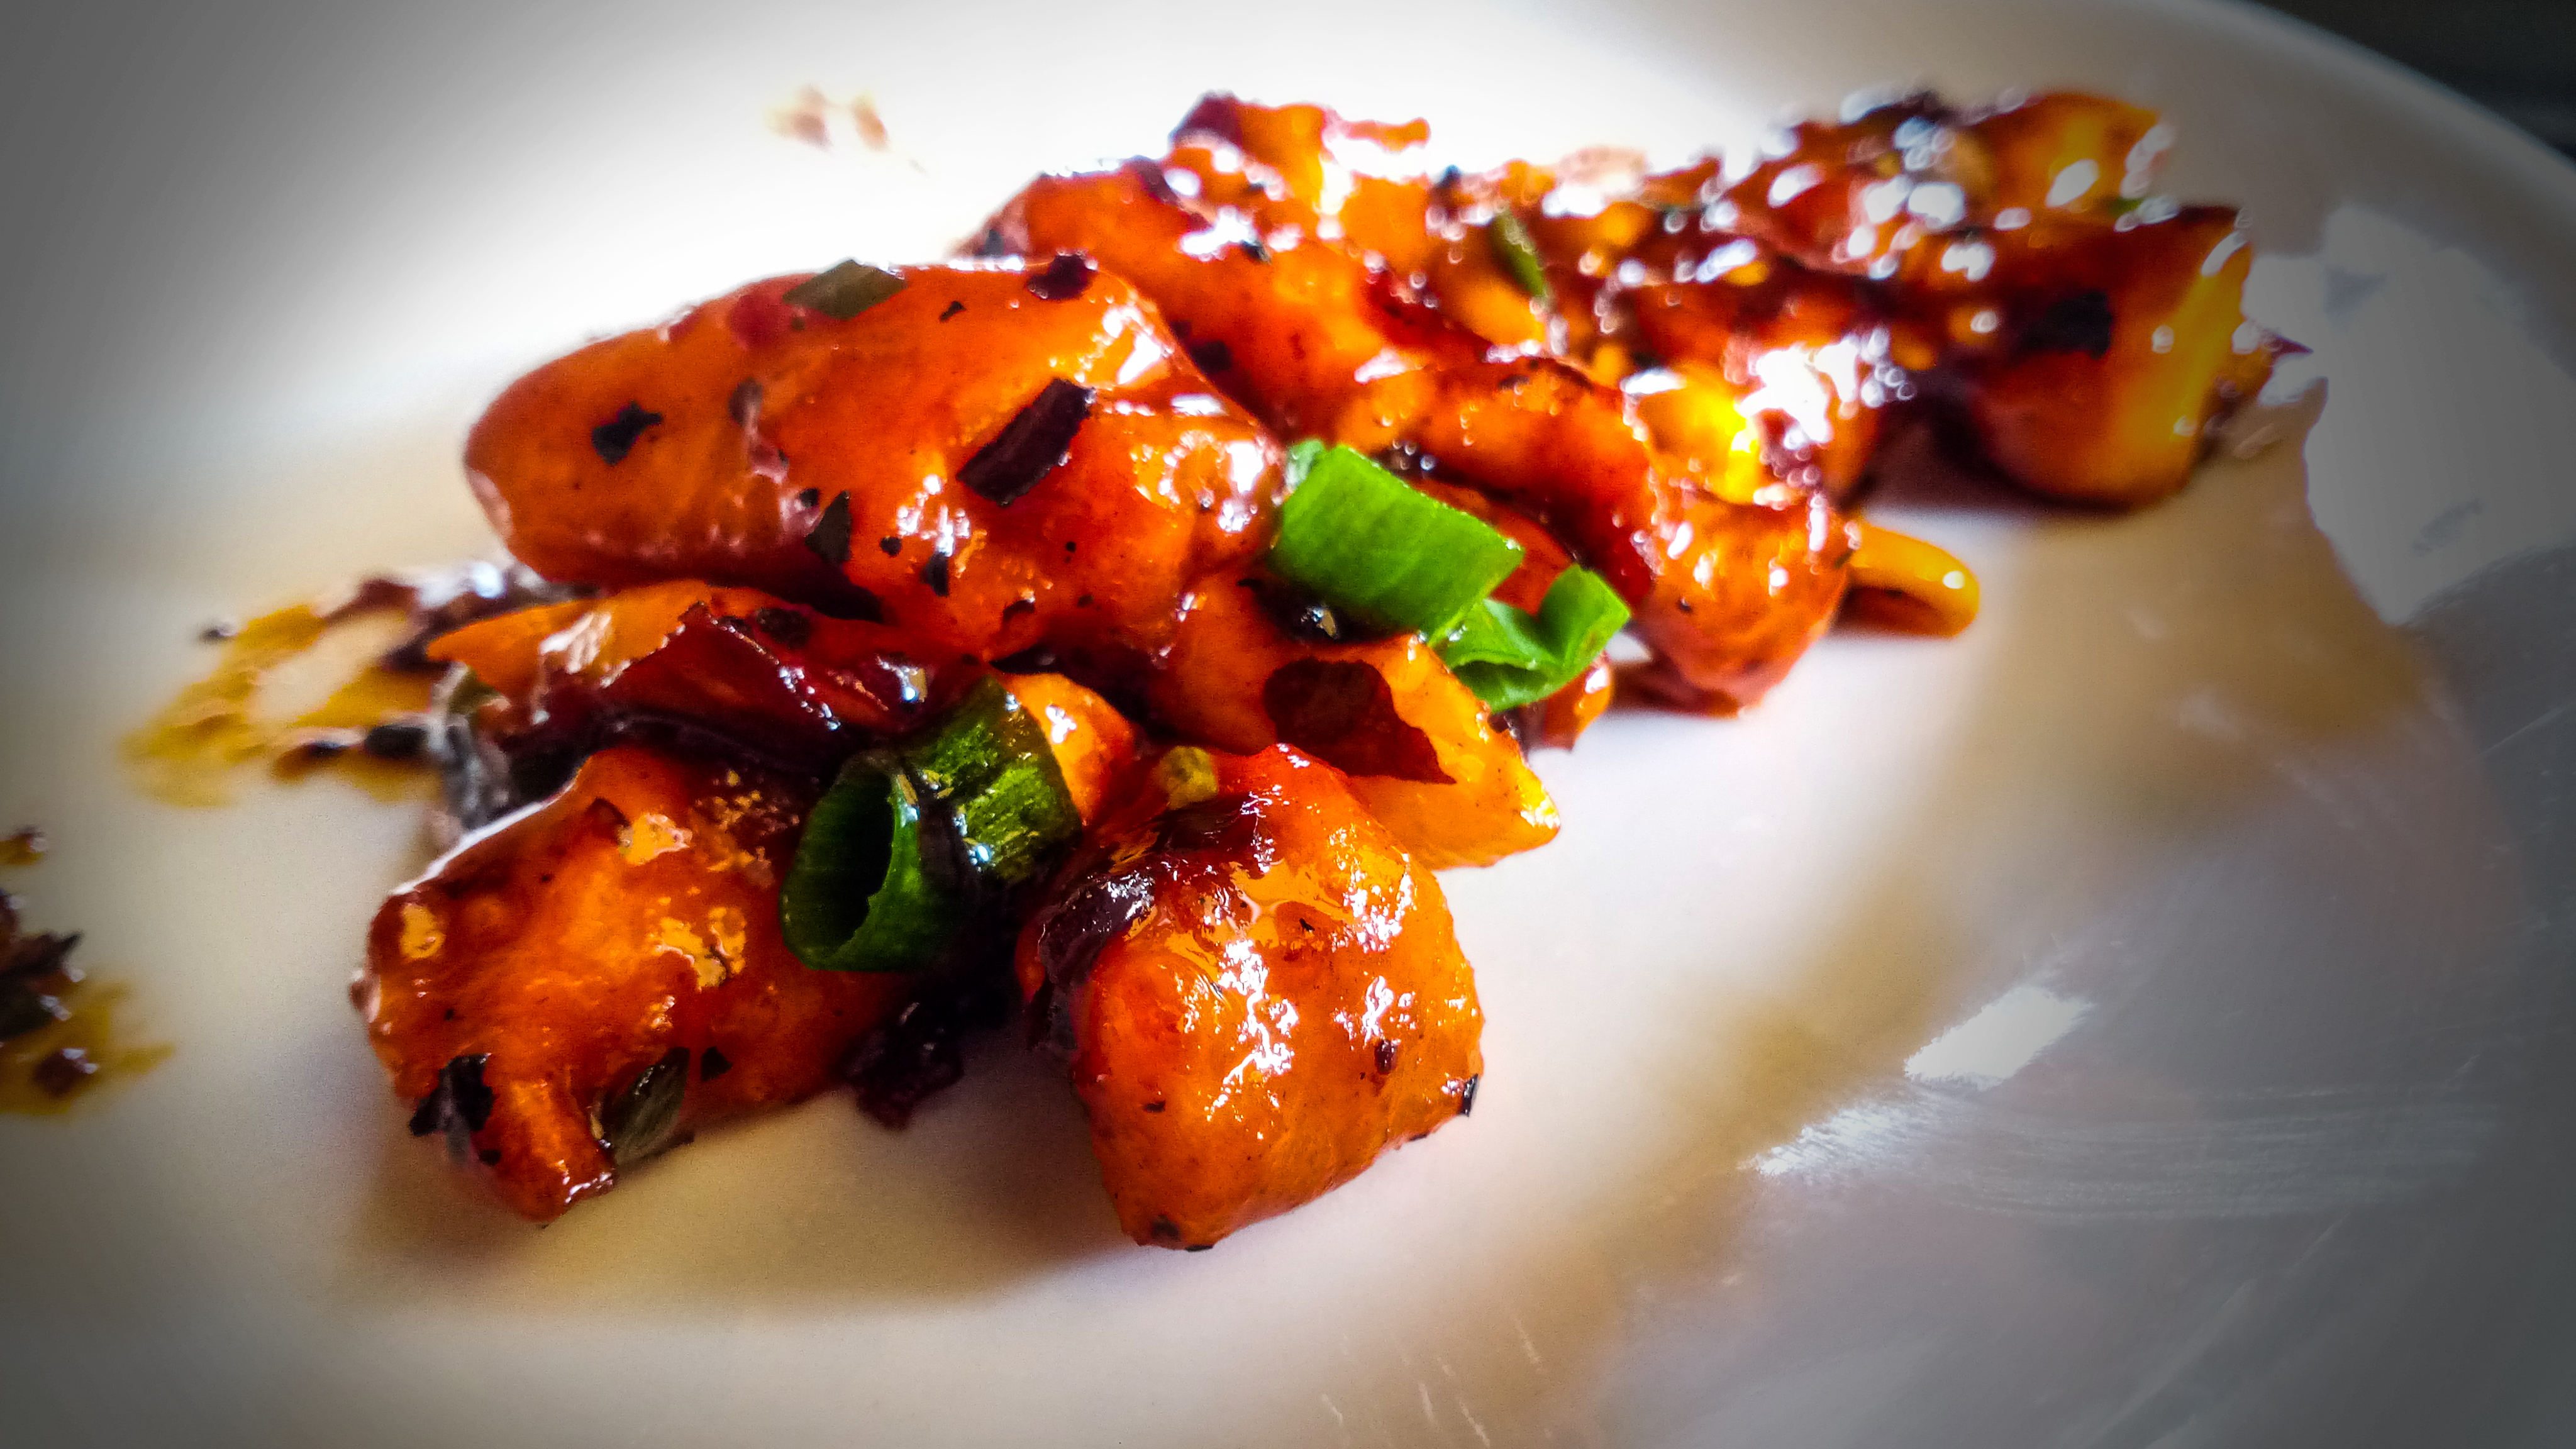
bowl, salad, avocado, rocket, arugula, tomato, cherry, olive oil, feta, cheese, cuisine, bread, olives, dish, food, vegetarian, healthy, green, mystic light, fresh, delicious, gourmet, vegetables, bio, vegetarian food, vegetable, spinach salad, leaf, recipe, sweet and sour, animal source foods, fried food, asian food